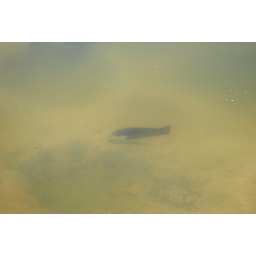
This handsome fish was swimming in the brackish water